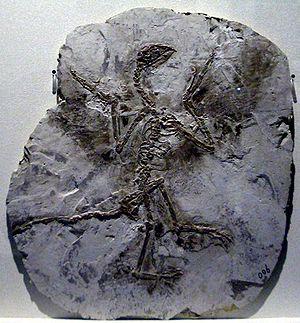
Jeholornis, anciennement Shenzhouraptor, est un genre éteint de dinosaures à plumes du biote de Jehol, daté du Crétacé inférieur. Il a été trouvé en Chine, dans les formations géologiques d'Yixian et de Jiufotang dans la province de Hebei.